Methodist Church Concord

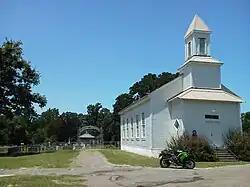
Methodist Church Concord in 2014

Methodist Church Concord (Woods Methodist Church) is a historic church near Carthage, Texas.